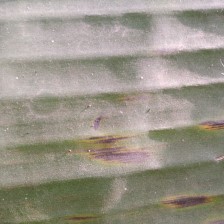
Label: sigatoka